Clothing in India

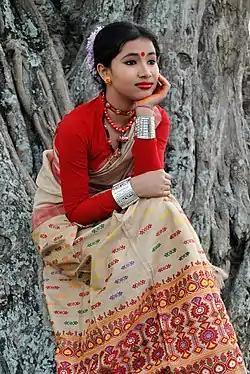
An Assamese girl wearing mekhela sador, 2010

"Mundum Neriyathum" is the oldest remnant of the ancient form of the saree which covered only the lower part of the body. It is the traditional dress of women in Kerala, a state in the southwestern part of India.